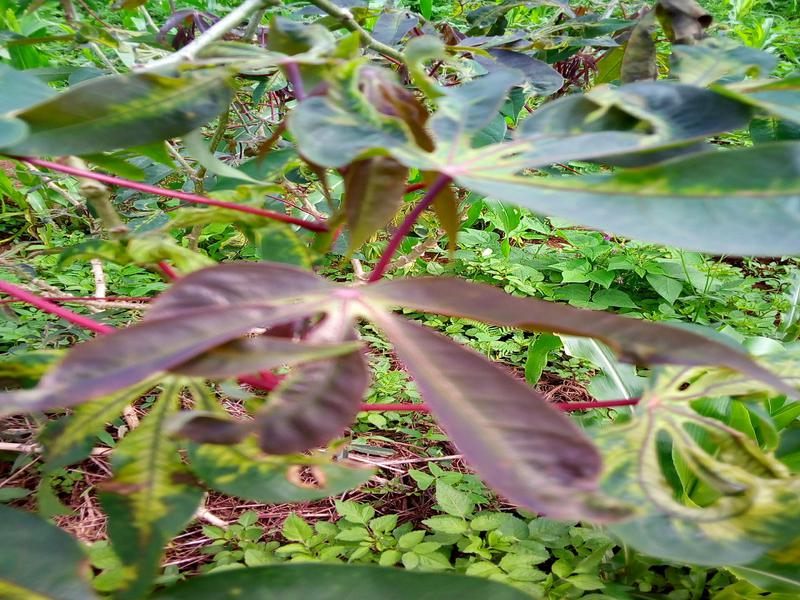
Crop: cassava
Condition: mosaic_disease